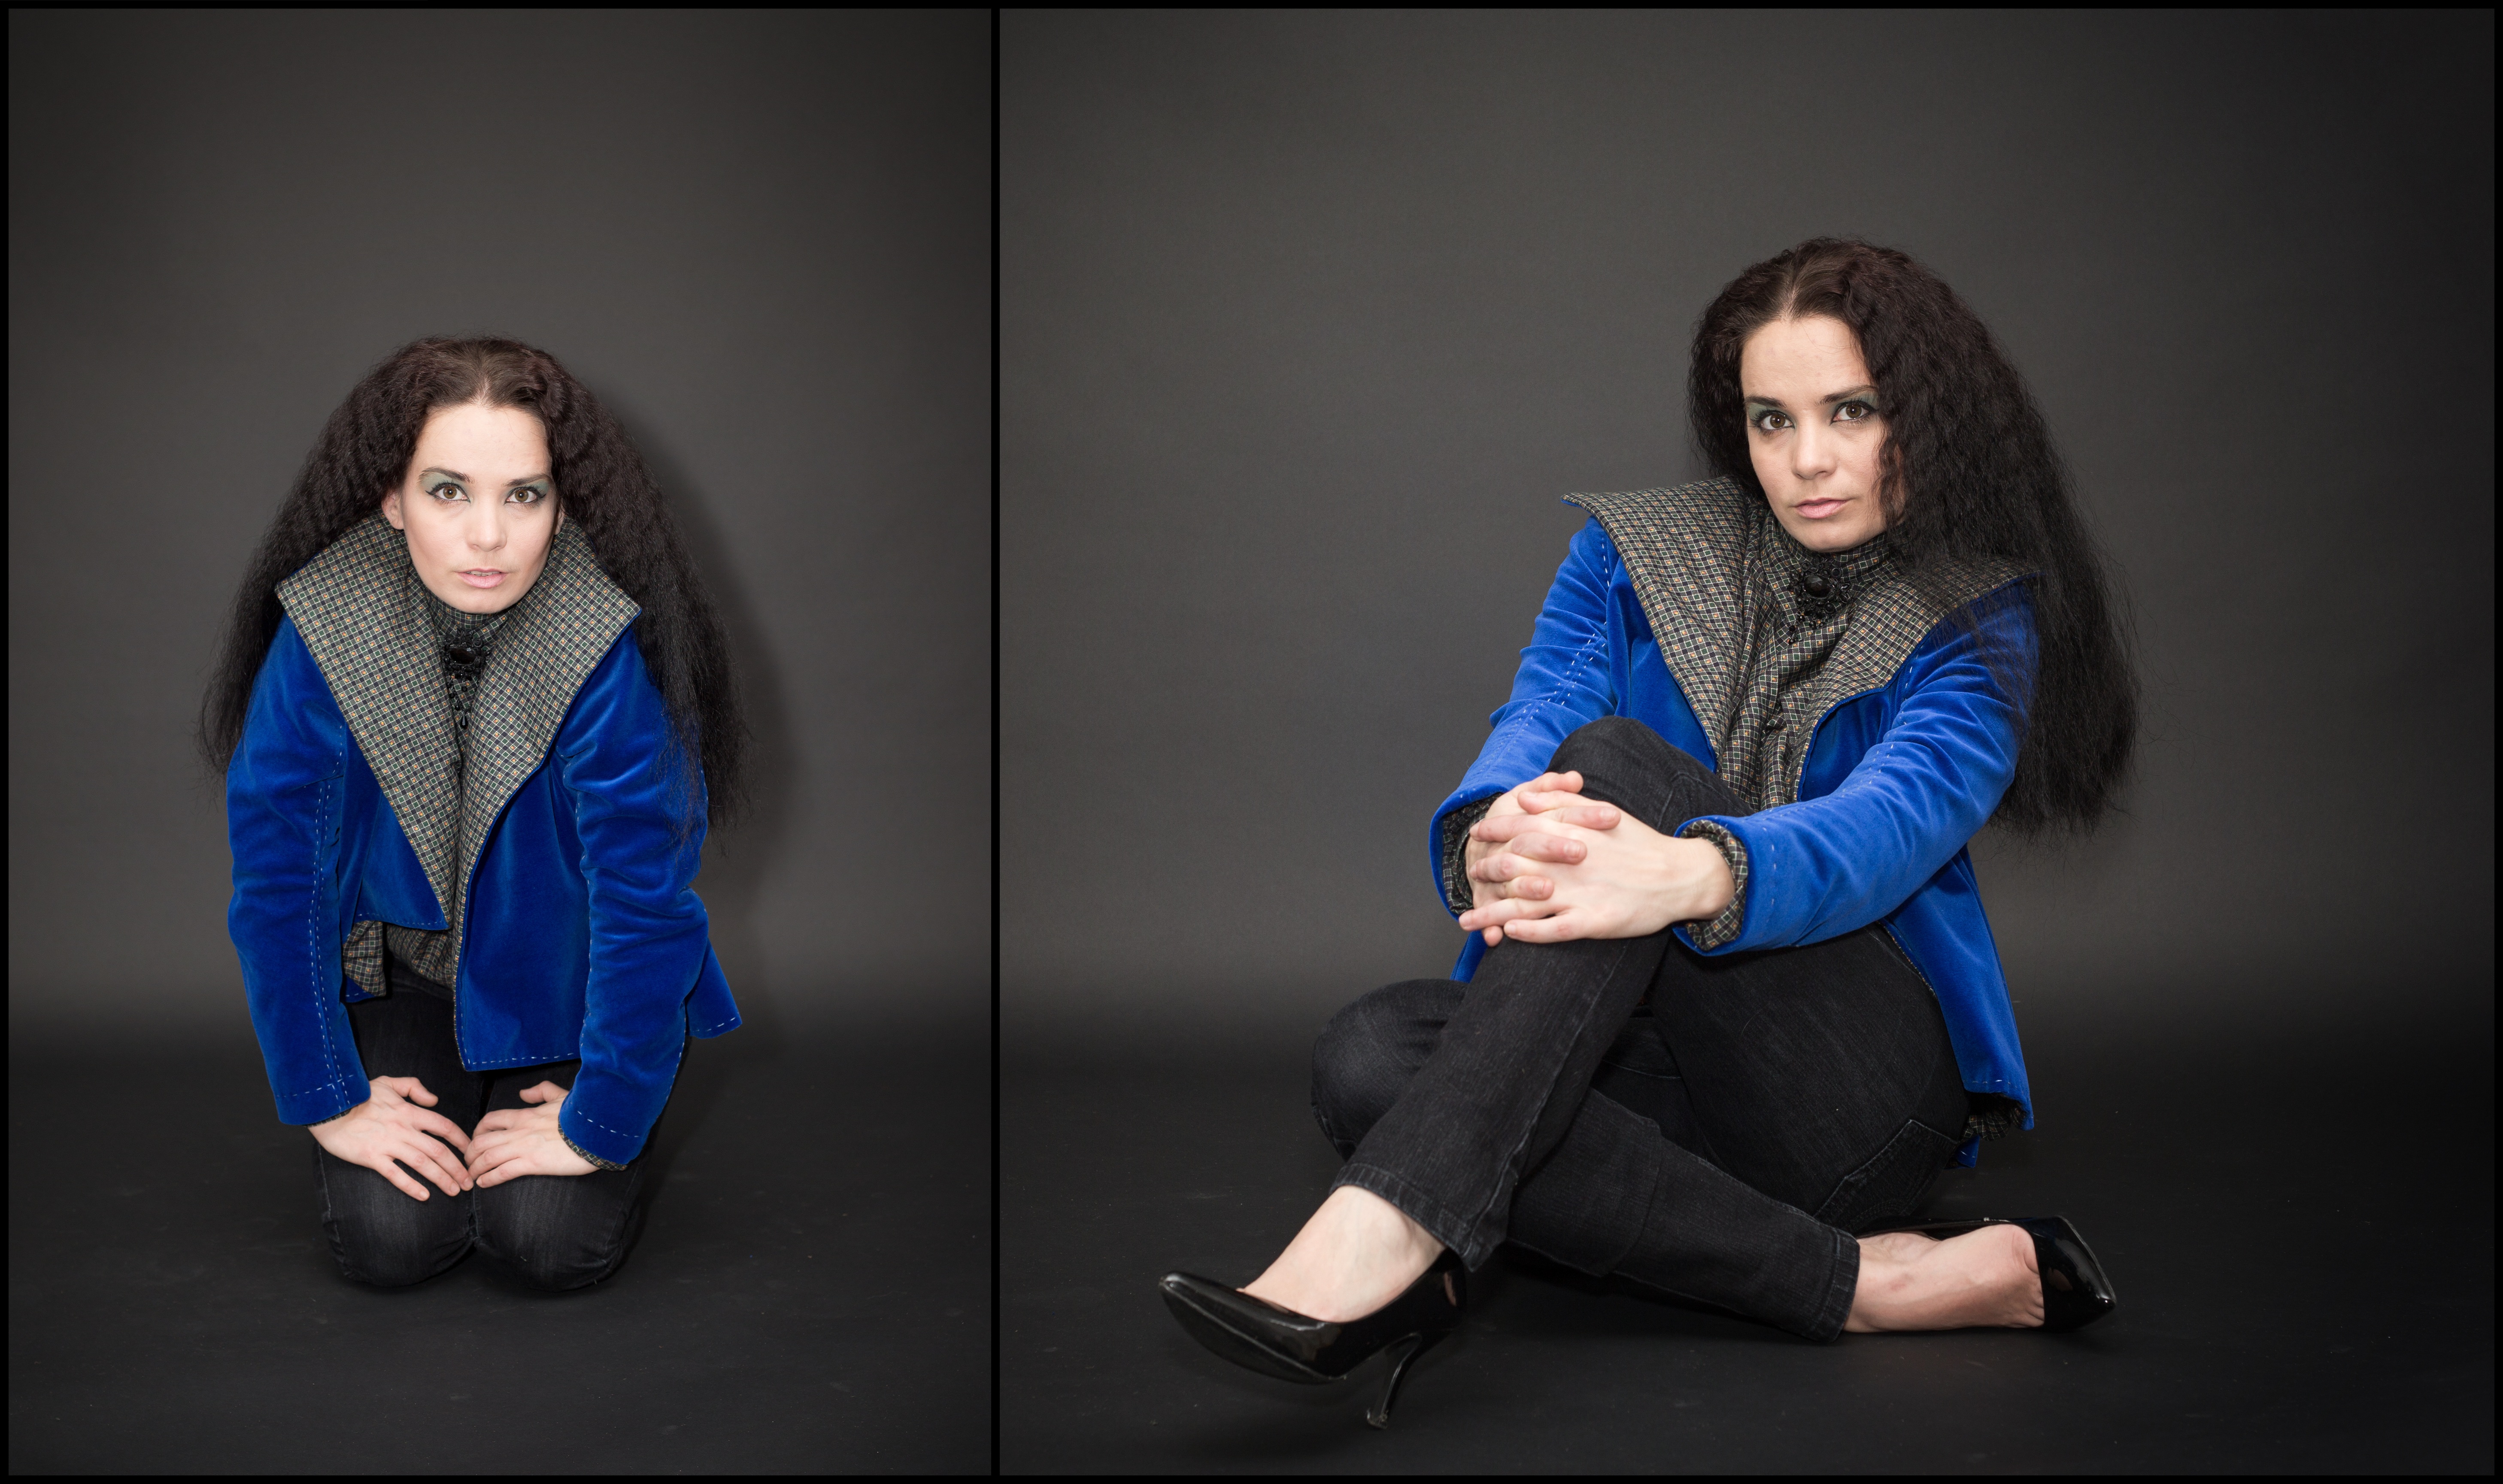
girl, woman, leather, photography, fur, brunette, portrait, model, studio, fashion, blue, clothing, jacket, outerwear, posing, textile, dress, footwear, photo shoot, formal wear